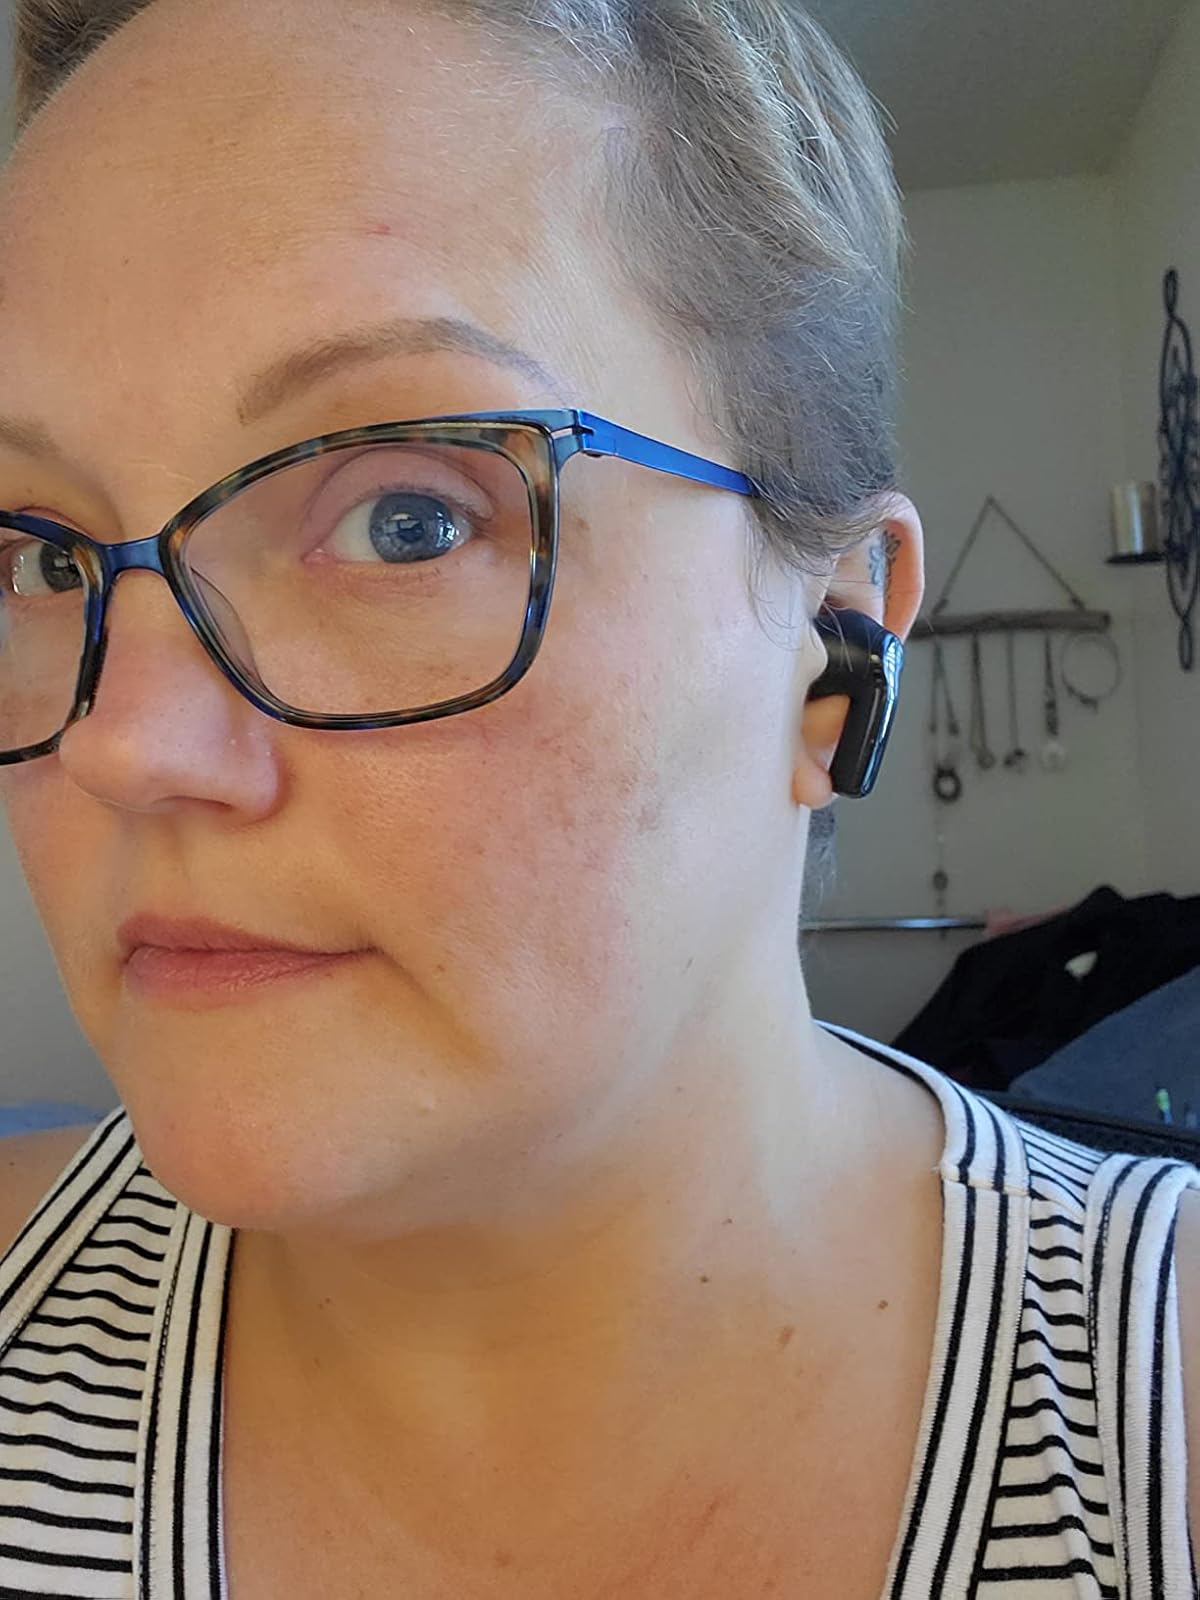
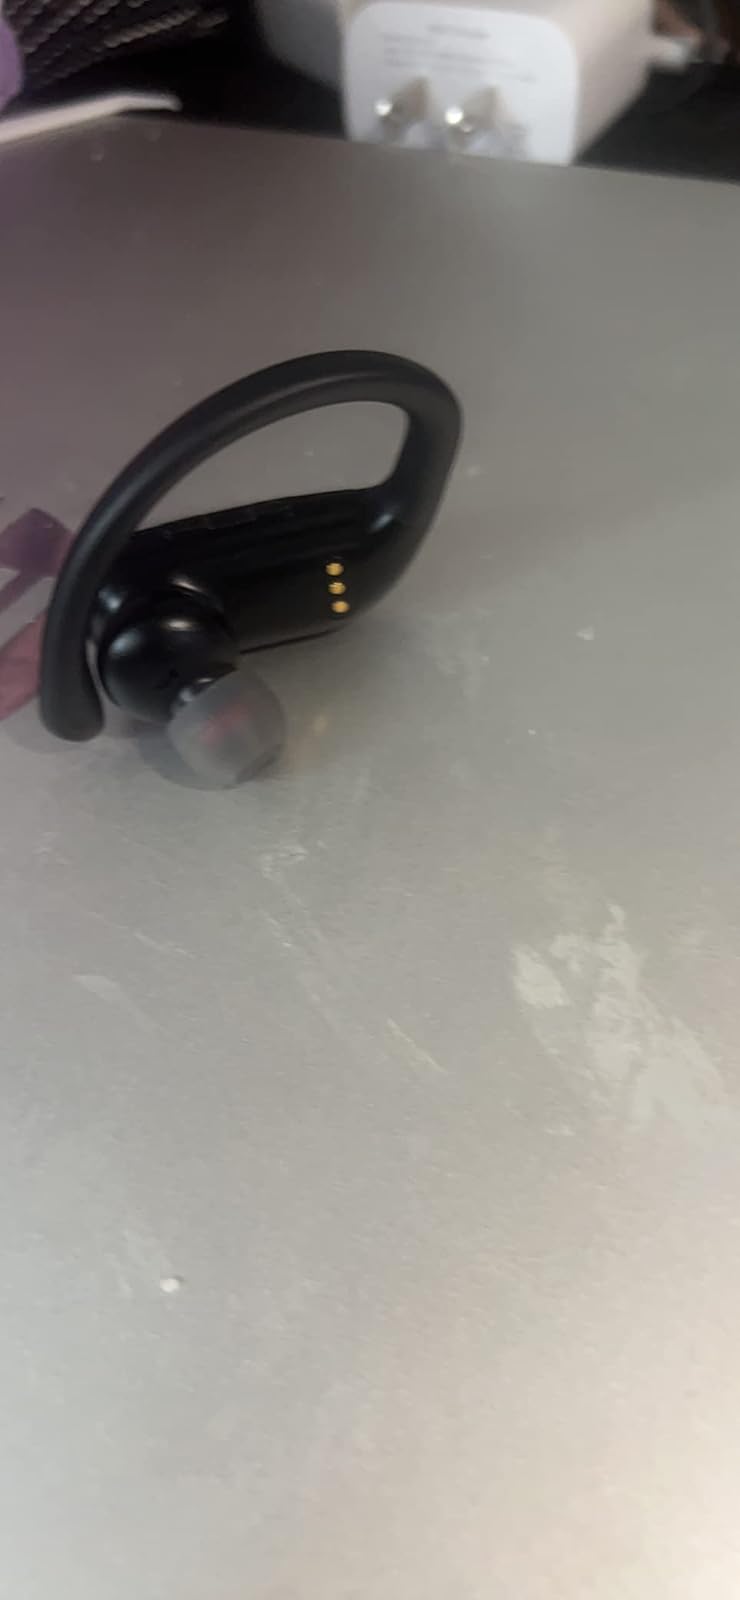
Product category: earbuds
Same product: no